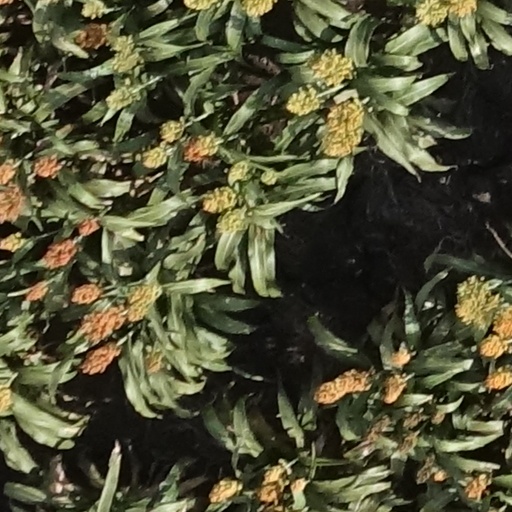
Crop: sorghum